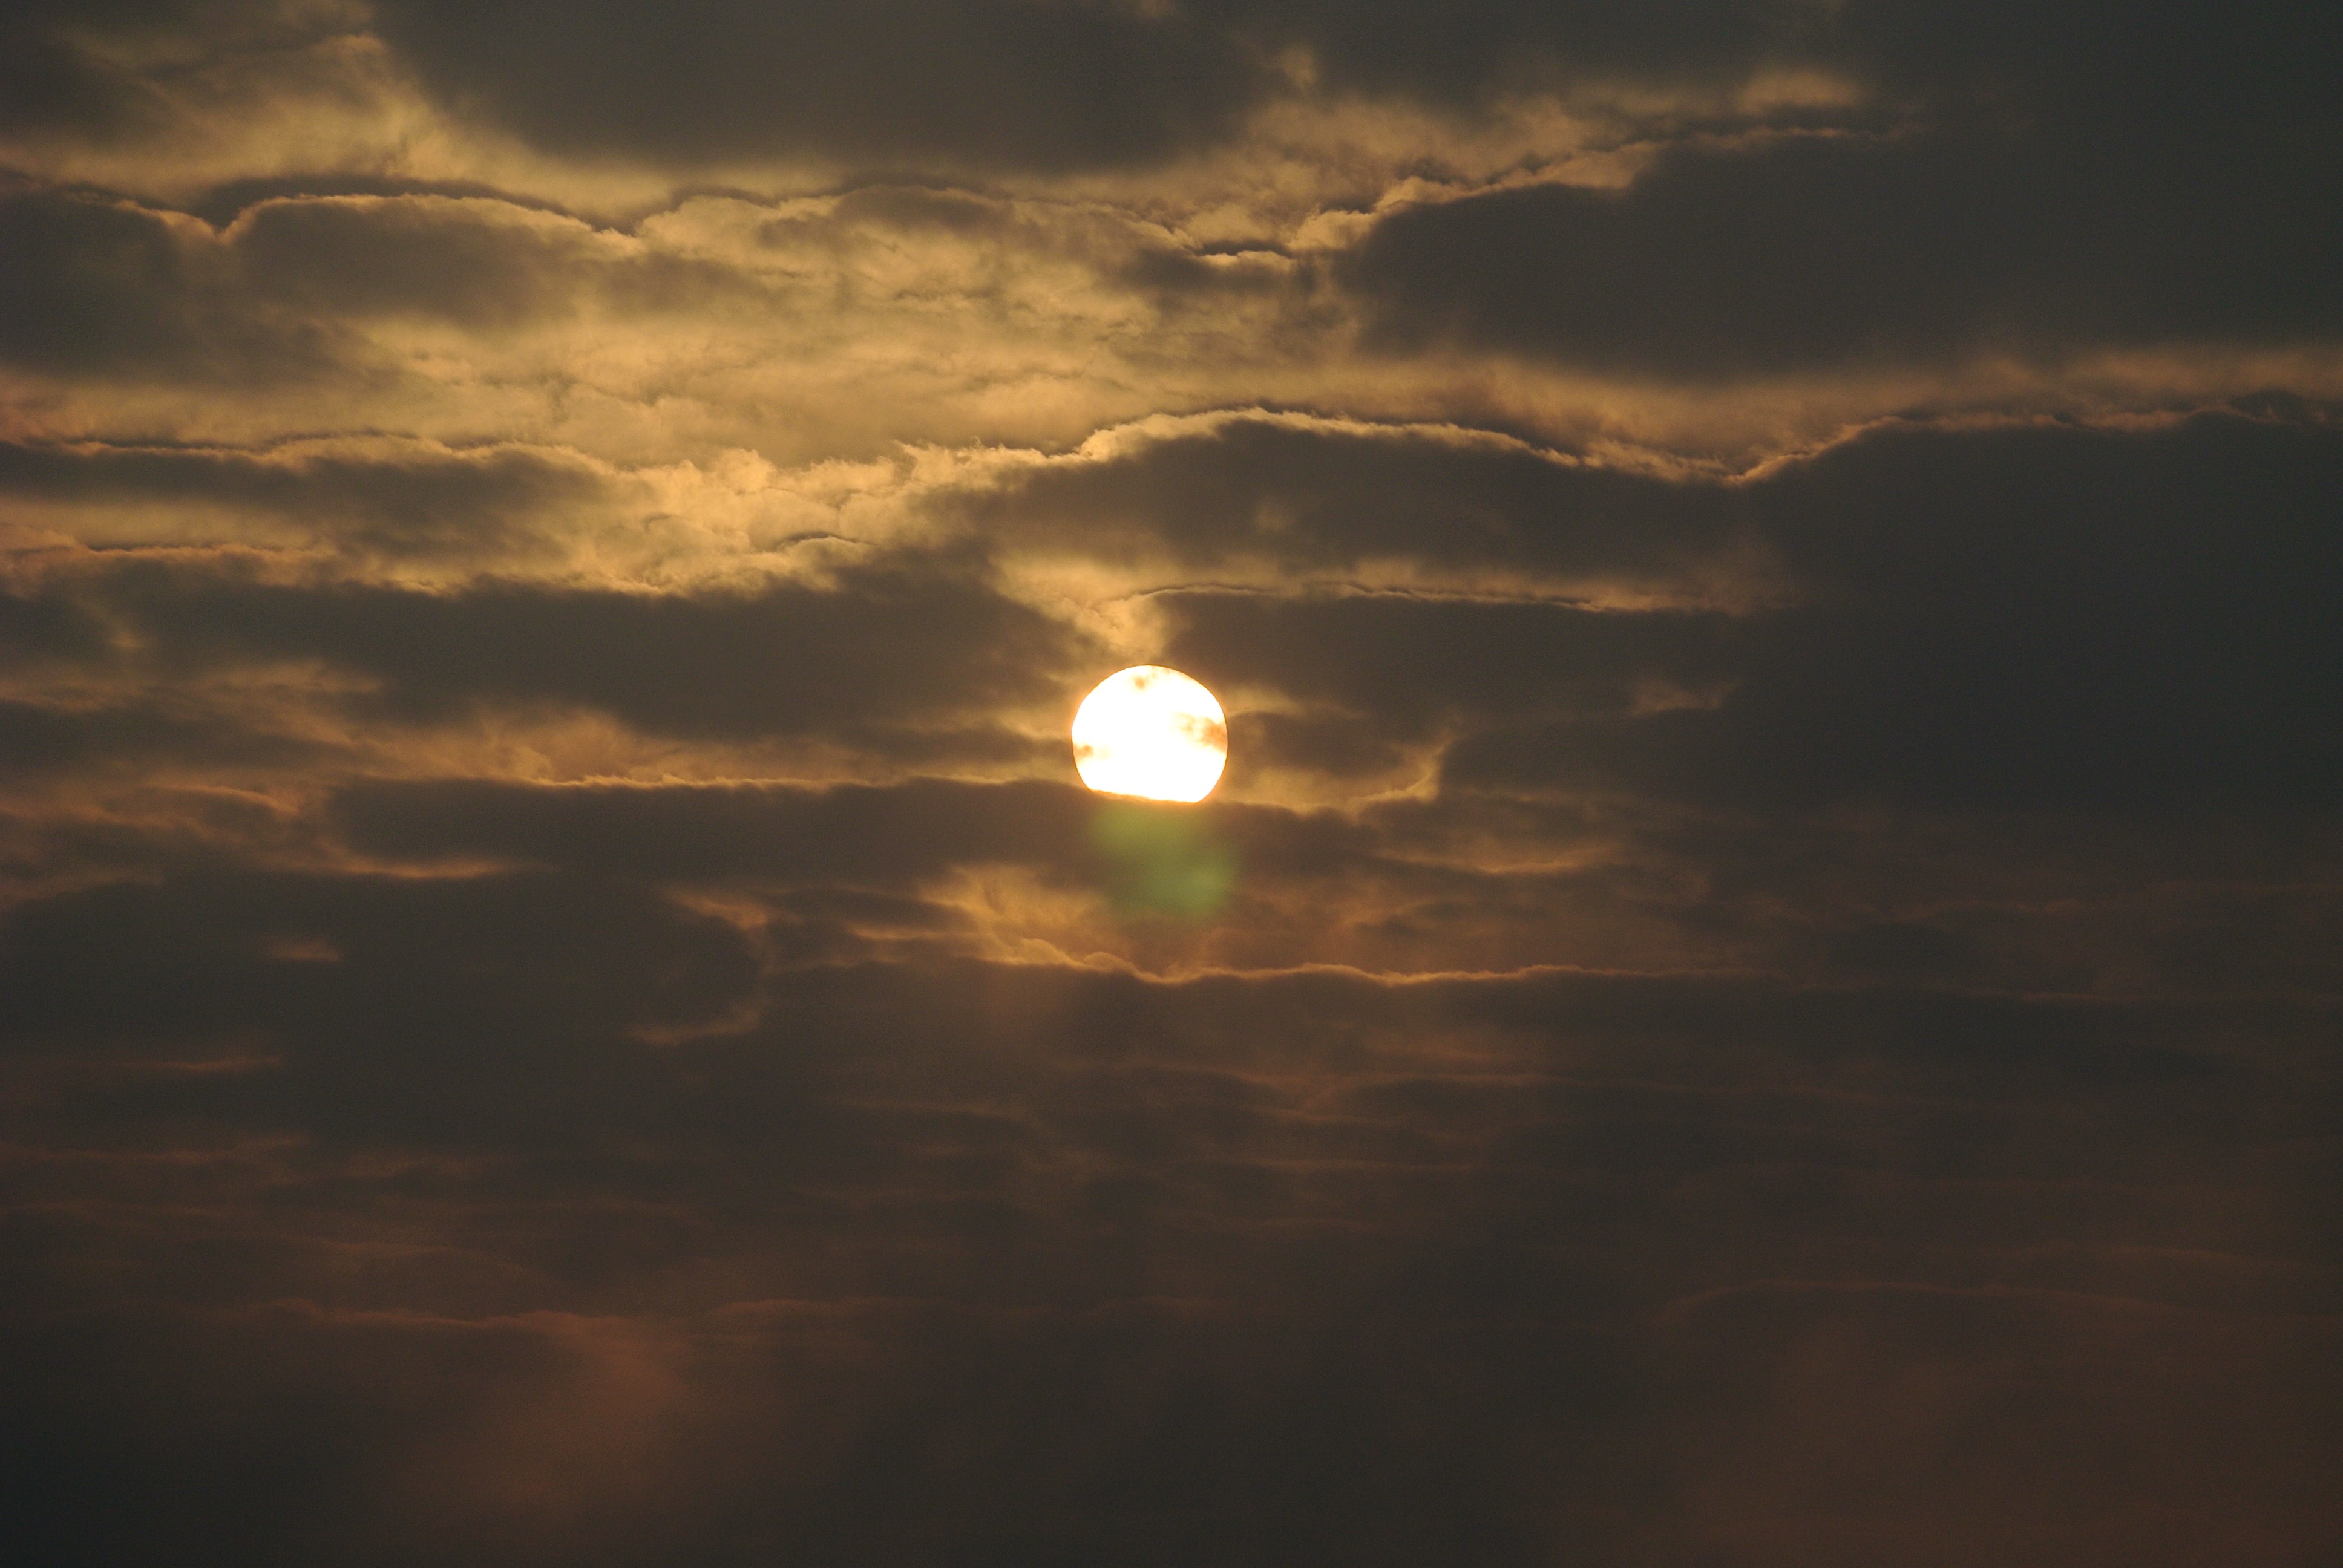
horizon, light, cloud, sky, sun, sunrise, sunset, sunlight, morning, dawn, atmosphere, dusk, evening, reflection, darkness, solar, astronomical object, meteorological phenomenon